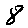
Label: 8